Music of Serbia

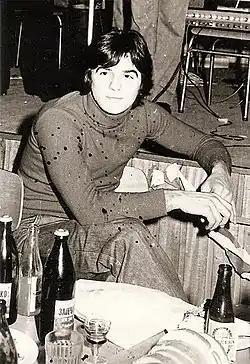
Zdravko Čolić in 1973

Brass bands, known as "trubači" ("the trumpeters") are extremely popular, especially in Central and Southern Serbia where Balkan Brass Band originated. The trumpet was initially used as a military instrument to wake and gather soldiers and announce battles during First Serbian Uprising in the 19th century, but later took on the role of entertainment during downtime, as soldiers used it to transpose popular folk songs. When the war ended and the soldiers returned to the rural life, the music entered civilian life and eventually became a music style, accompanying special occasions such as slavas, baptisms, harvests, births and funerals. In 1831 the first official military band was formed by Prince Miloš Obrenović. Roma people have also adopted the tradition and enhanced the music, and today most of the best performers are Roma. The best known Serbian Brass musicians are Fejat Sejdić, and Boban Marković and are also the biggest names in the world of modern brass band bandleaders. Guča trumpet festival is one of the most popular and biggest music festivals in Serbia is a five-day annual festival with 300 000 visitors.